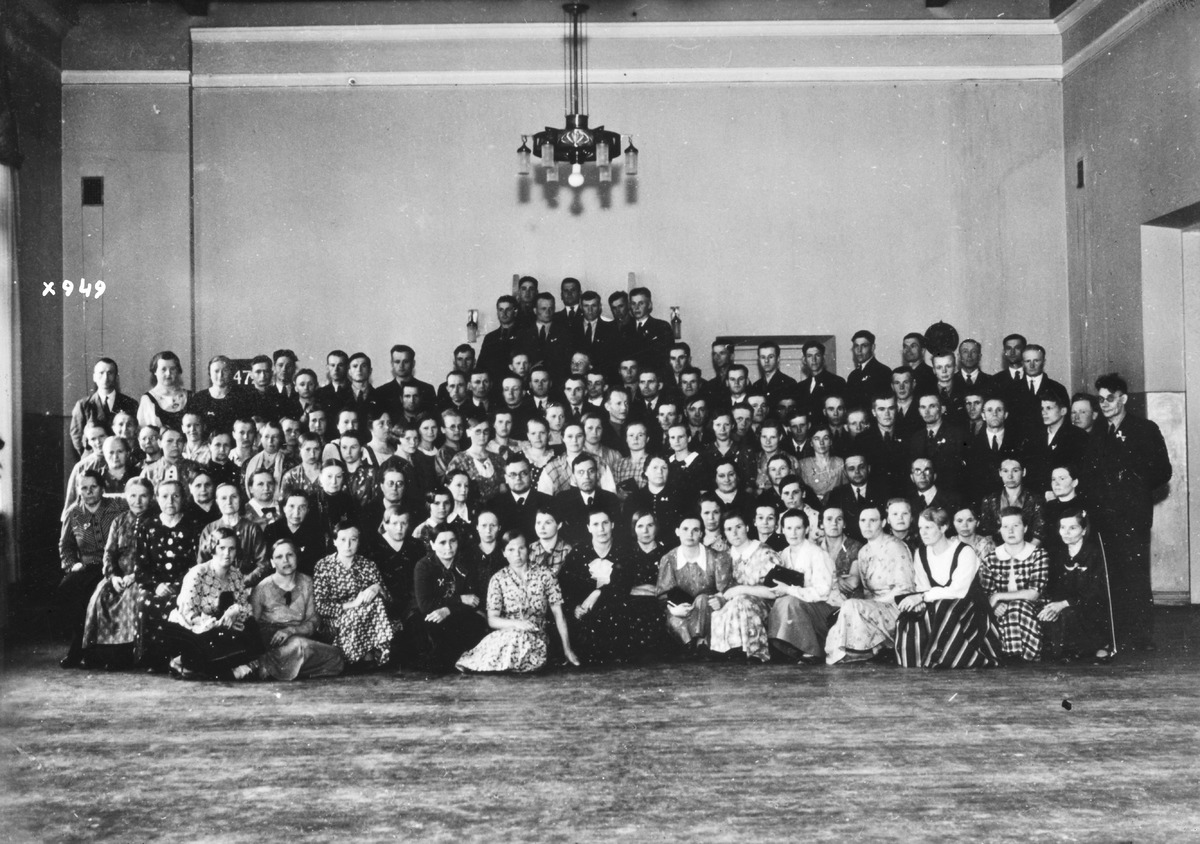
Kuuromykkäin opintopäivät
The Deaf-mute study forum
sisällön kuvaus: Oulussa pidettyjen Kuuromykkäin opintopäivien osanottajat ryhmäkuvassa 5.6.1937. content description: The participants of the Deaf-mute study forum in Oulu in a group photograph on June 5, 1937.
Vuosi: 1937
Paikka: Suomi, Oulu, Suomi, Pohjois-Pohjanmaa, Oulu
Aiheet: kuuromykät; opintopäivät; ryhmäkuva; kuulovammaiset; puhevammaiset; kurssit; deaf-mutes; deafs; mutes; courses